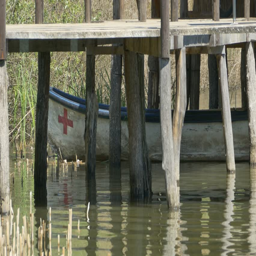
a rescue boat moored at the old pier , on the lake